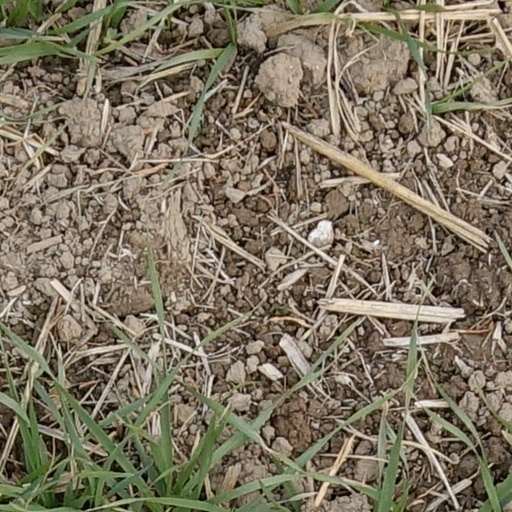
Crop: wheat